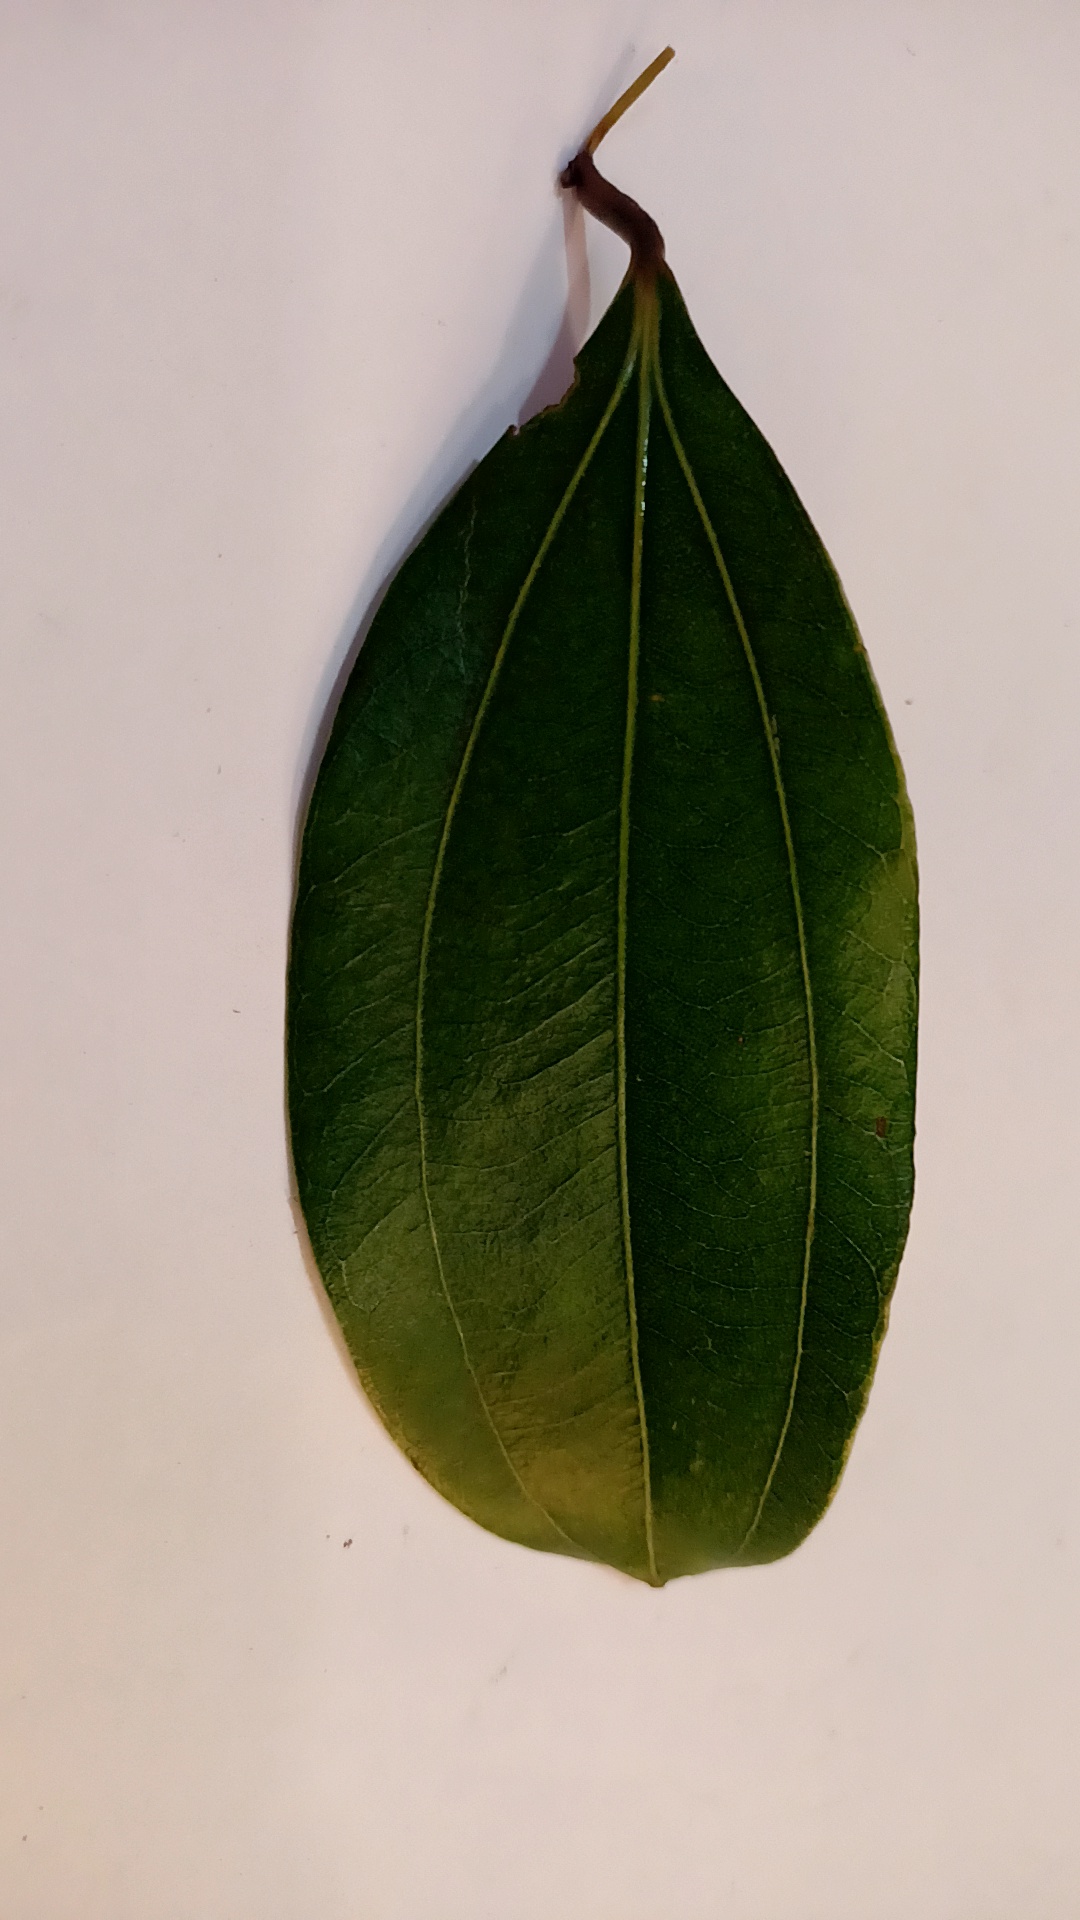
Label: Healthy